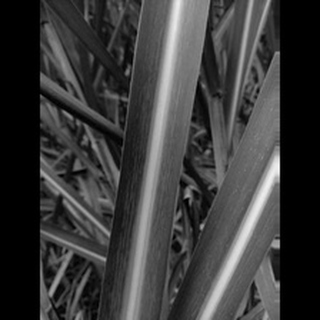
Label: sugarcane_mosaic